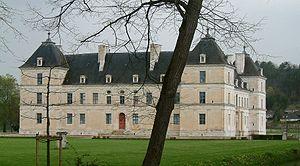
Château d'Ancy-le-Franc, Ancy-le-Franc, Bourgogne, FRANCE.